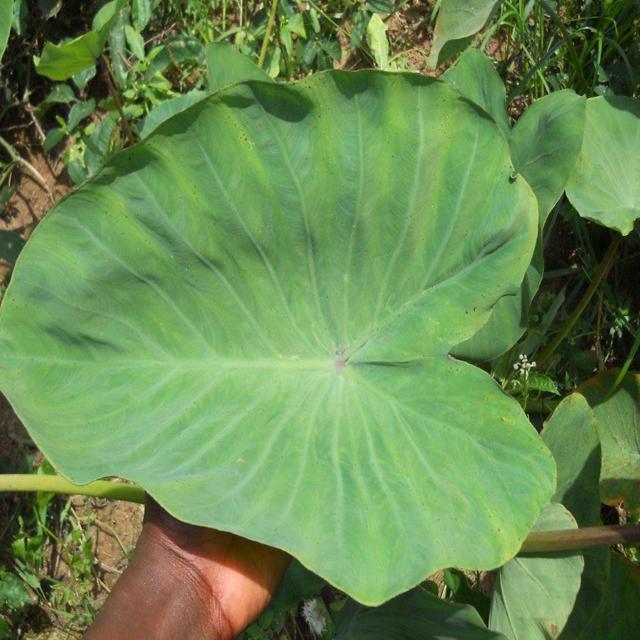
Label: Healthy